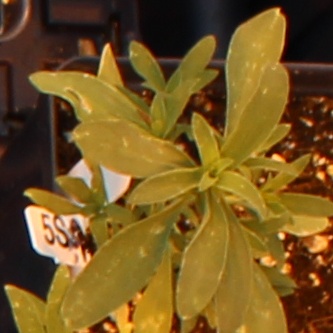
Label: Kochia